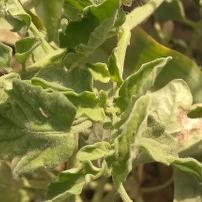
Crop: Tomato
Condition: virosis-d